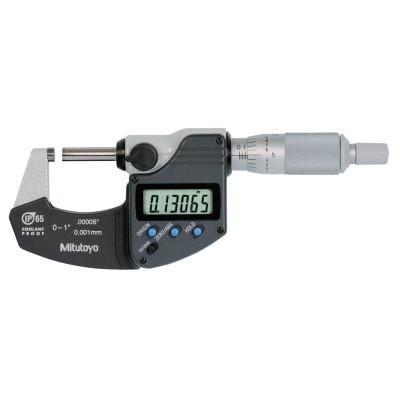
Mitutoyo Mic, Dig, 0-1"/0-25.4 mm, 293-340-30
Measurement data output function is available with a water-resistant connection cable Auto power ON/OFF function Certificate of inspection is included Pack of 1 EA Manufacturer part number: 293-340-30 UPC Code: 603908585879 Specifications: Accuracy = ±0.00005 in Case Material = Plastic Clutch Type = Ratchet Stop Finish = Enamel Graduation(s) = .00005 in Model = Series 293 Operating Type = Digimatic Output = No Range [Max] = 1 in Range [Min] = 0 in Resolution (Length) = 0.00005 in Spindle Tip Type = Flat Thimble Mechanism = Ratchet Stop Tip Diam [Nom] = 6.35 mm Tip Material = Carbide Type = Coolant Proof This is a normal stocking item.
Brand: Mitutoyo
Category: Hardware > Tools > Measuring Tools & Sensors > Micrometers